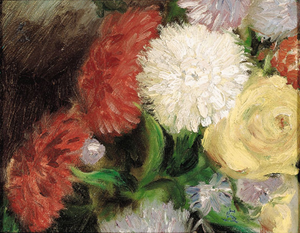
Signe Andreasen
Signe Andreasen, Krysantemer, ukendt årstal
Anna Hansine Ingeborg Petrine Andreasen var en dansk blomstermaler.